Neelamegha Perumal Temple

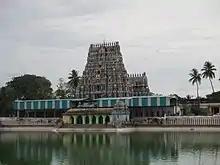
View of the temple and the temple tank

The Neelamegha Perumal Temple or Sowriraja Perumal Temple is a Hindu temple in Thirukannapuram, a village in the outskirts of Nagapattinam in the South Indian state of Tamil Nadu, is dedicated to the Hindu god Vishnu. Constructed in the Dravidian style of architecture, the temple is glorified in the "Divya Prabandha", the early medieval Tamil canon of the Alvar saints from the 6th–9th centuries CE. It is one of the 108 "Divya Desam" dedicated to Vishnu, who is worshipped as Neelamegha Perumal (also called as Neela Meghar) and his consort Lakshmi as Thirukannapura Nayagi. As per Hindu legend, the presiding deity is believed to have appeared with a wig (called "sowri" locally) to save a devotee, leading to the name Sowriraja Perumal (also called as Sowrirajan or Sowrirajar).